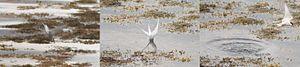
Les Sterninae sont une sous-famille d'oiseaux aquatiques de la famille des Laridae. Ce même taxon était la tribu Sternini dans la classification de Sibley. Ses oiseaux sont des sternes, guifettes, noddis et gygis.
La Sterne arctique est une espèce d'oiseaux marins de la famille des laridés. Cet oiseau a une répartition circumpolaire et niche en colonie dans les régions arctiques et subarctiques de l’Europe, de l’Asie et de l'Amérique du Nord. C'est un oiseau migrateur qui est témoin de deux étés chaque année, puisqu’il effectue un aller-retour à partir de ses aires de reproduction dans le nord, jusqu’aux océans près de l’Antarctique où il hiverne. Il s’agit, avec celle du Puffin fuligineux, de la plus importante migration régulière connue chez les animaux. La Sterne arctique vole de ce fait huit mois par an.